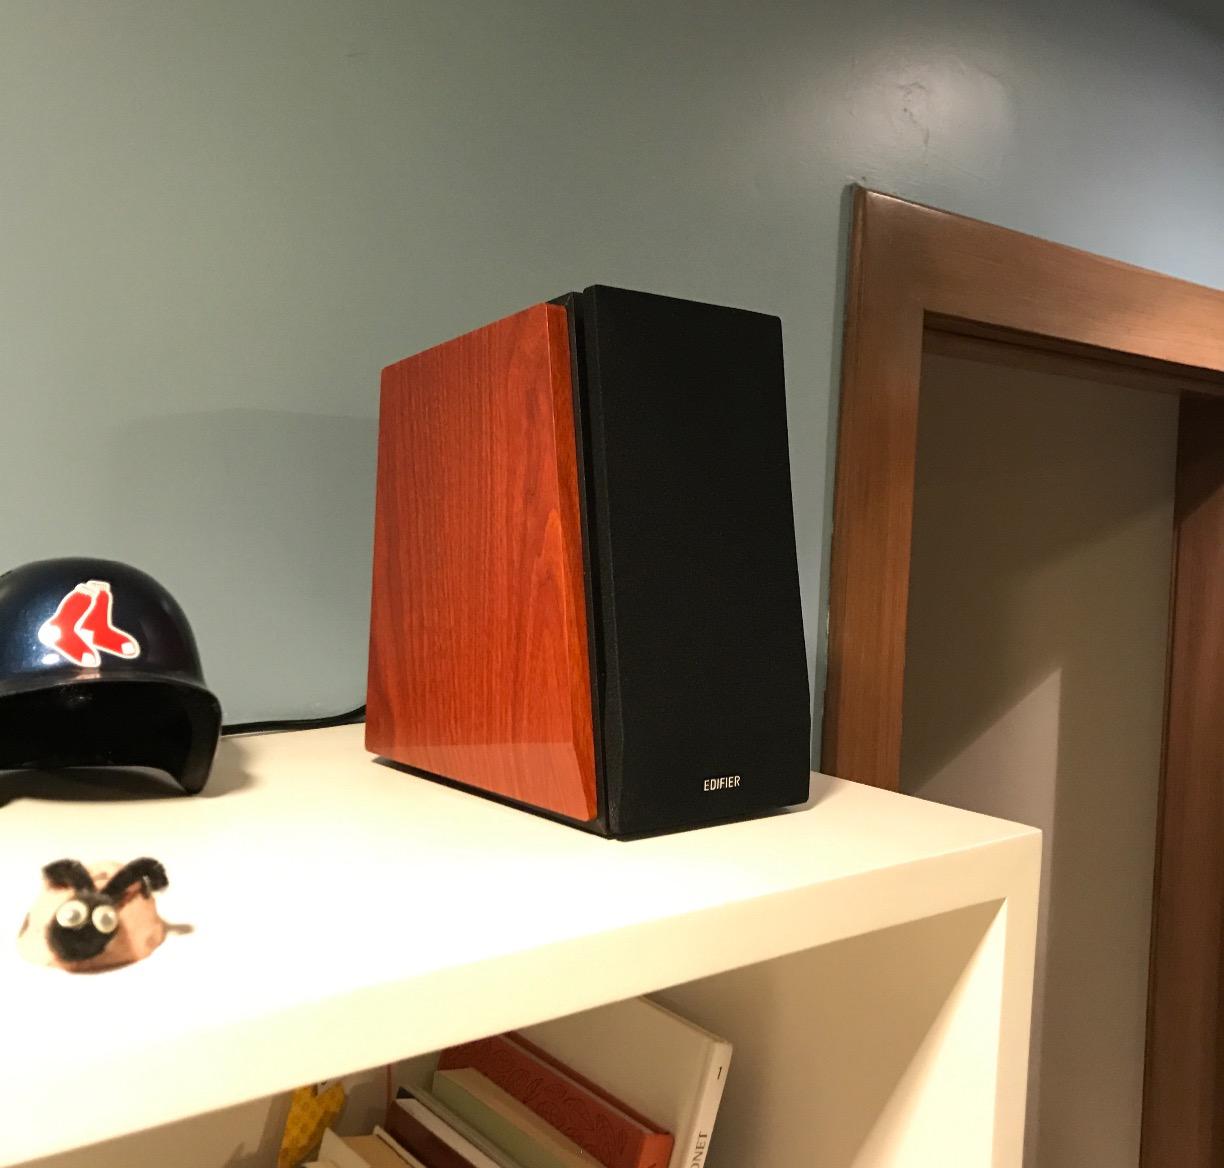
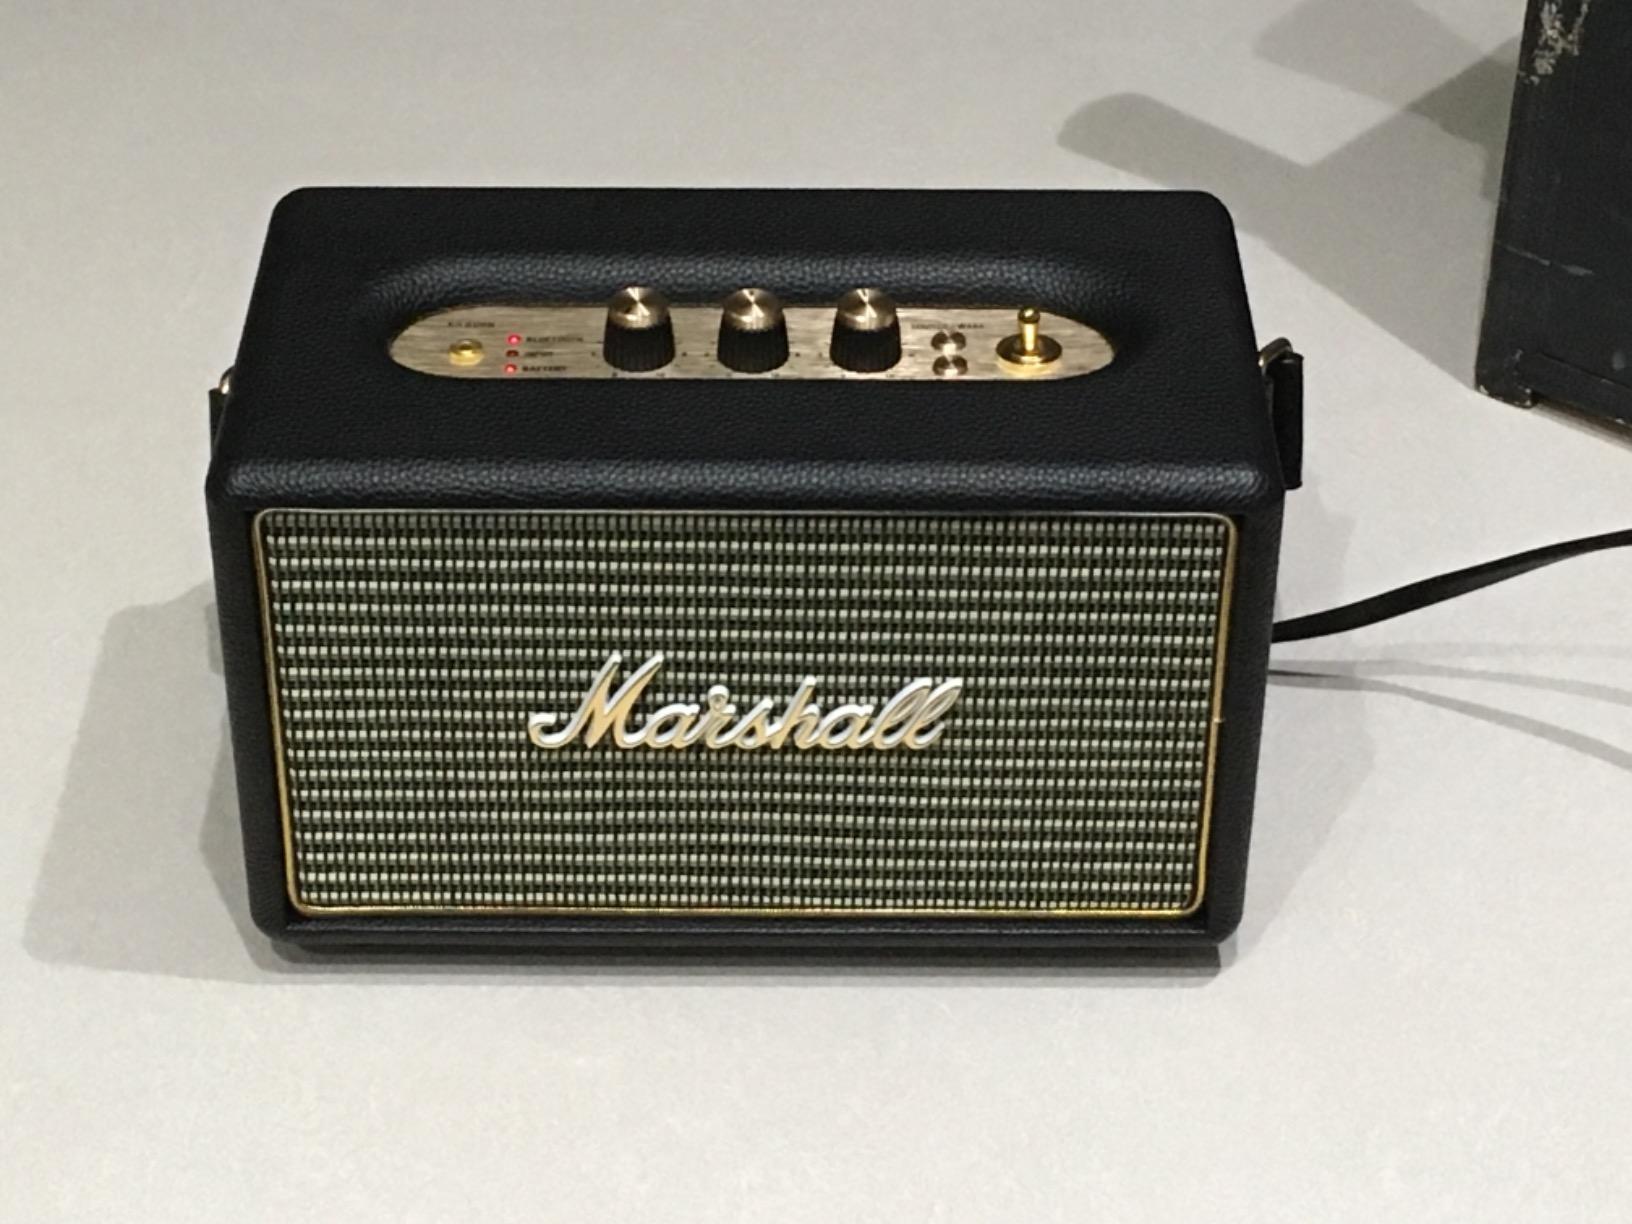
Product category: speaker
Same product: no